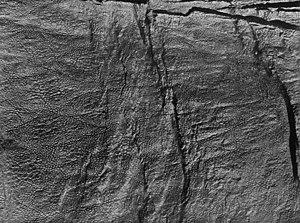
La physiologie des dinosaures a toujours été un sujet de controverse, en particulier en ce qui concerne leur thermorégulation. Récemment, de nombreuses informations nouvelles ont été apportées sur la physiologie des dinosaures en général, non seulement sur les systèmes métaboliques et de thermorégulation, mais aussi sur les appareils respiratoires et cardiovasculaires.
Edmontosaurus est un genre éteint de grands dinosaures herbivores « à bec de canard » du sous-ordre des ornithopodes et de la famille des hadrosauridés. Ses fossiles ont été retrouvés dans des sédiments de l'ouest de l'Amérique du Nord datant de la fin du Campanien jusqu'à la fin du Maastrichtien au Crétacé supérieur, il y a entre 73 et 66 millions d'années. C'est l'un des derniers dinosaures non-aviens à avoir vécu aux côtés des tricératops et des tyrannosaures peu de temps avant l'extinction Crétacé-Tertiaire.